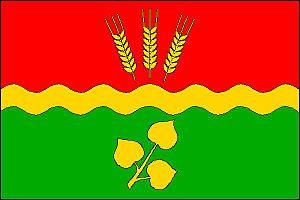
Svéradice est une commune du district de Klatovy, dans la région de Plzeň, en République tchèque. Sa population s'élevait à 325 habitants en 2017.